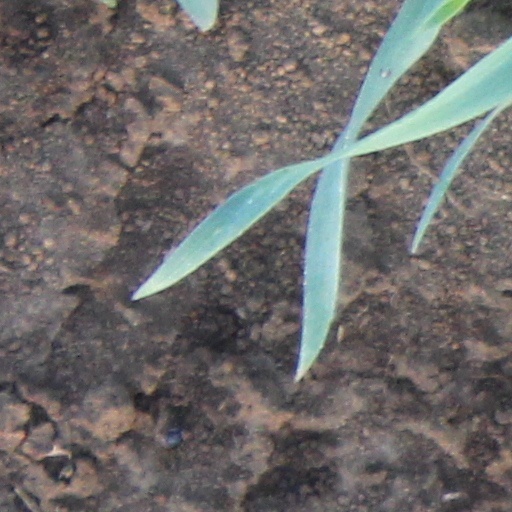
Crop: wheat